Morpeth, Northumberland

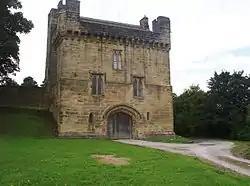

The town was badly damaged by fire set by the barons in 1215 during the First Barons' War, in an attempt to block the military operations of King John. Whilst it is common report that the motte-and-bailey castle was burnt down by King John in 1216 and a new Morpeth Castle was built later in the 13th century by Ranulph de Merlay, to the south of Haw Hill, there is no firm evidence that King John destroyed the castle and an alternative narrative suggests that the second castle was in fact "completed by William de Merlay (the 2nd) in the year of his death". In the 13th century, a stone bridge was built over the Wansbeck in Morpeth, to the west of the current bridge, replacing the ford previously in use in Morpeth. For some months in 1515–16, Margaret Tudor (Henry VIII's sister) who was the Queen Consort of Scotland (James IV's widow), had laid ill in Morpeth Castle, having been brought there from Harbottle Castle. The only remains of the castle are the inner gatehouse, which was restored by the Landmark Trust, and parts of the ruined castle walls.